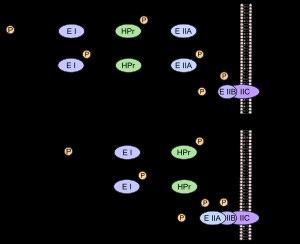
Le transport de groupe PEP, également connu sous le nom de système phosphotransférase, est une méthode utilisée par les bactéries pour assimiler du sucre et où l’énergie utilisée provient du phosphoenolpyruvate. Il s’agit d’un système multicompartimenté qui implique toujours des enzymes de la membrane plasmique et du cytoplasme. Le système PTS utilise un transport actif. Après avoir été transportés à travers la membrane, les métabolites subissent des modifications. Ce système a été découvert par Saul Roseman en 1964.